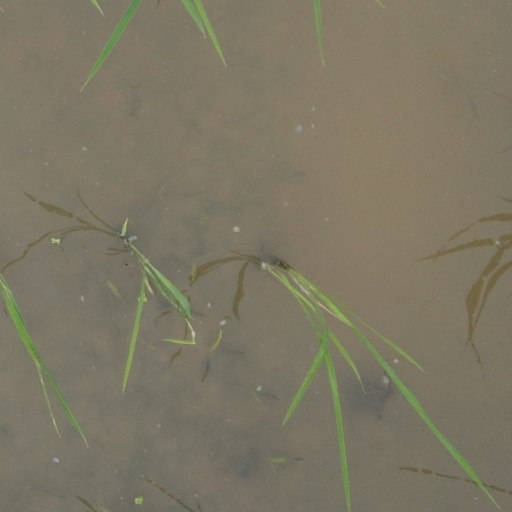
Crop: rice